Rhodope (mythology)

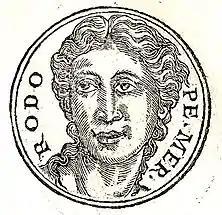
Rhodope from Guillaume Rouillé's "Promptuarii Iconum Insigniorum"

In Greek mythology, Rhodope (Ancient Greek: Ῥοδόπη) may refer to several different characters: